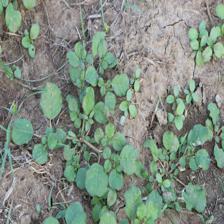
Label: BroadLeafWeed